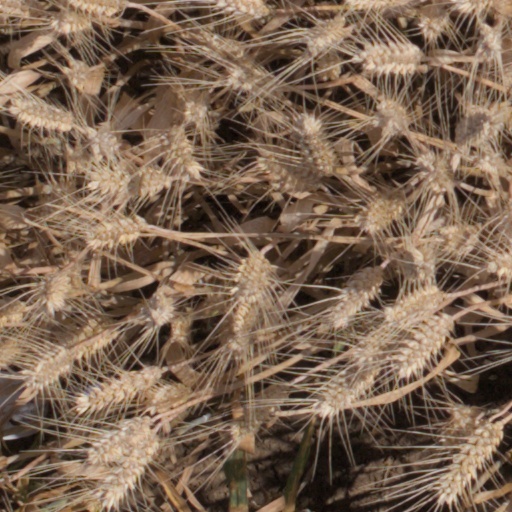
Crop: wheat